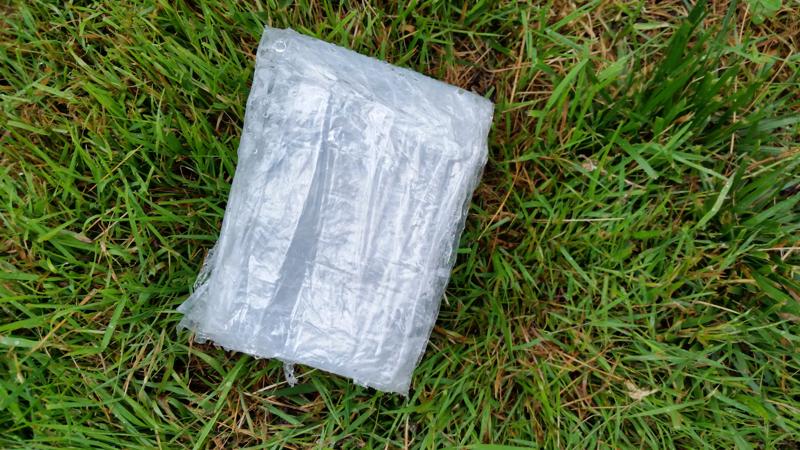
Waste category: plastic